Supergroup (TV series)

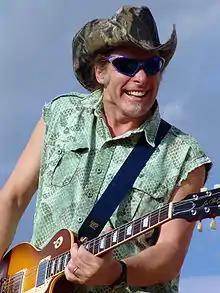
Ted Nugent

Jason Bonham has to leave because of two Foreigner shows he has to perform at, so the management gets Kid Beyond, a human beatboxer to fill in, as well as a fashion stylist to "update their image" — the band protests vehemently to both approaches (with Bach literally slamming the door in the beatboxer's face).